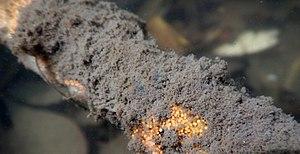
Gemmules de l'éponge d'eau douce Spongilla lacustris = amoebocyte entourées d’une couche dense de spicules entrelacées = forme de résistante et de dormance métabolique apparaissant en automne et permettant à l'éponge de passer l'hiver (ici dans le nord de la France)
Les pseudofèces sont une forme d'excrétat et d'égestat, uniquement produite par certains annélides et mollusques filtreurs.